Paippin Chuvattile Pranayam

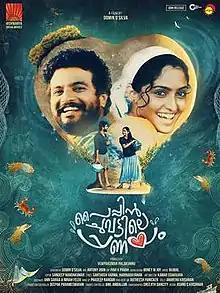
Theatrical release poster

Paippin Chuvattile Pranayam is a 2017 Indian Malayalam-language film directed by Domin D'Silva who also co-wrote the screenplay with Antony Jibin. It stars Neeraj Madhav, Reba Monica John, Aju Varghese, Sudhi Koppa, Appani Sarath, Dharmajan Bolgatty, and Thesni Khan. The film was released in India on 24 November 2017.